Administrative divisions of Albania

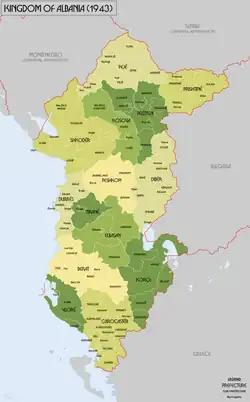
Administrative divisions of Occupied Albania in 1943

Separately, the International Control Commission drafted and enacted the Organic StatuteAlbania's first constitutionon 10 April 1914. Primarily functioning as a compromise among the Great Powers of the era, it established the Principality of Albania as a constitutional monarchy to be headed by the German prince Wilhelm Wied and his heirs in primogeniture.